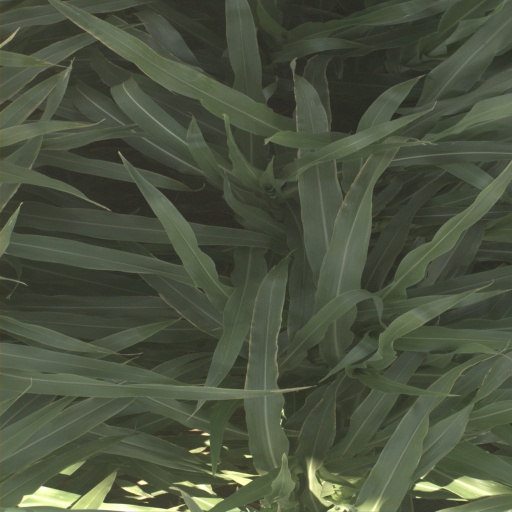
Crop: sorghum